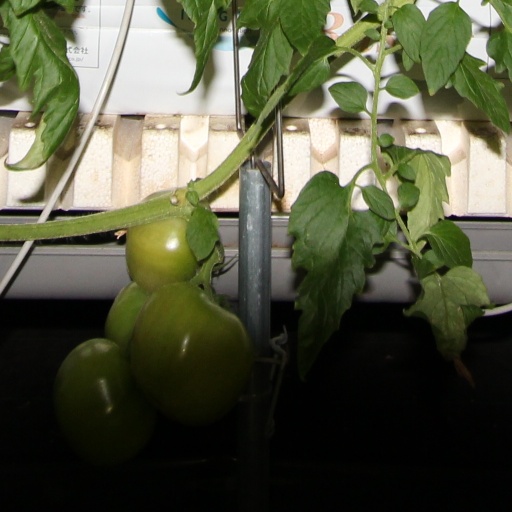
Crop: tomato